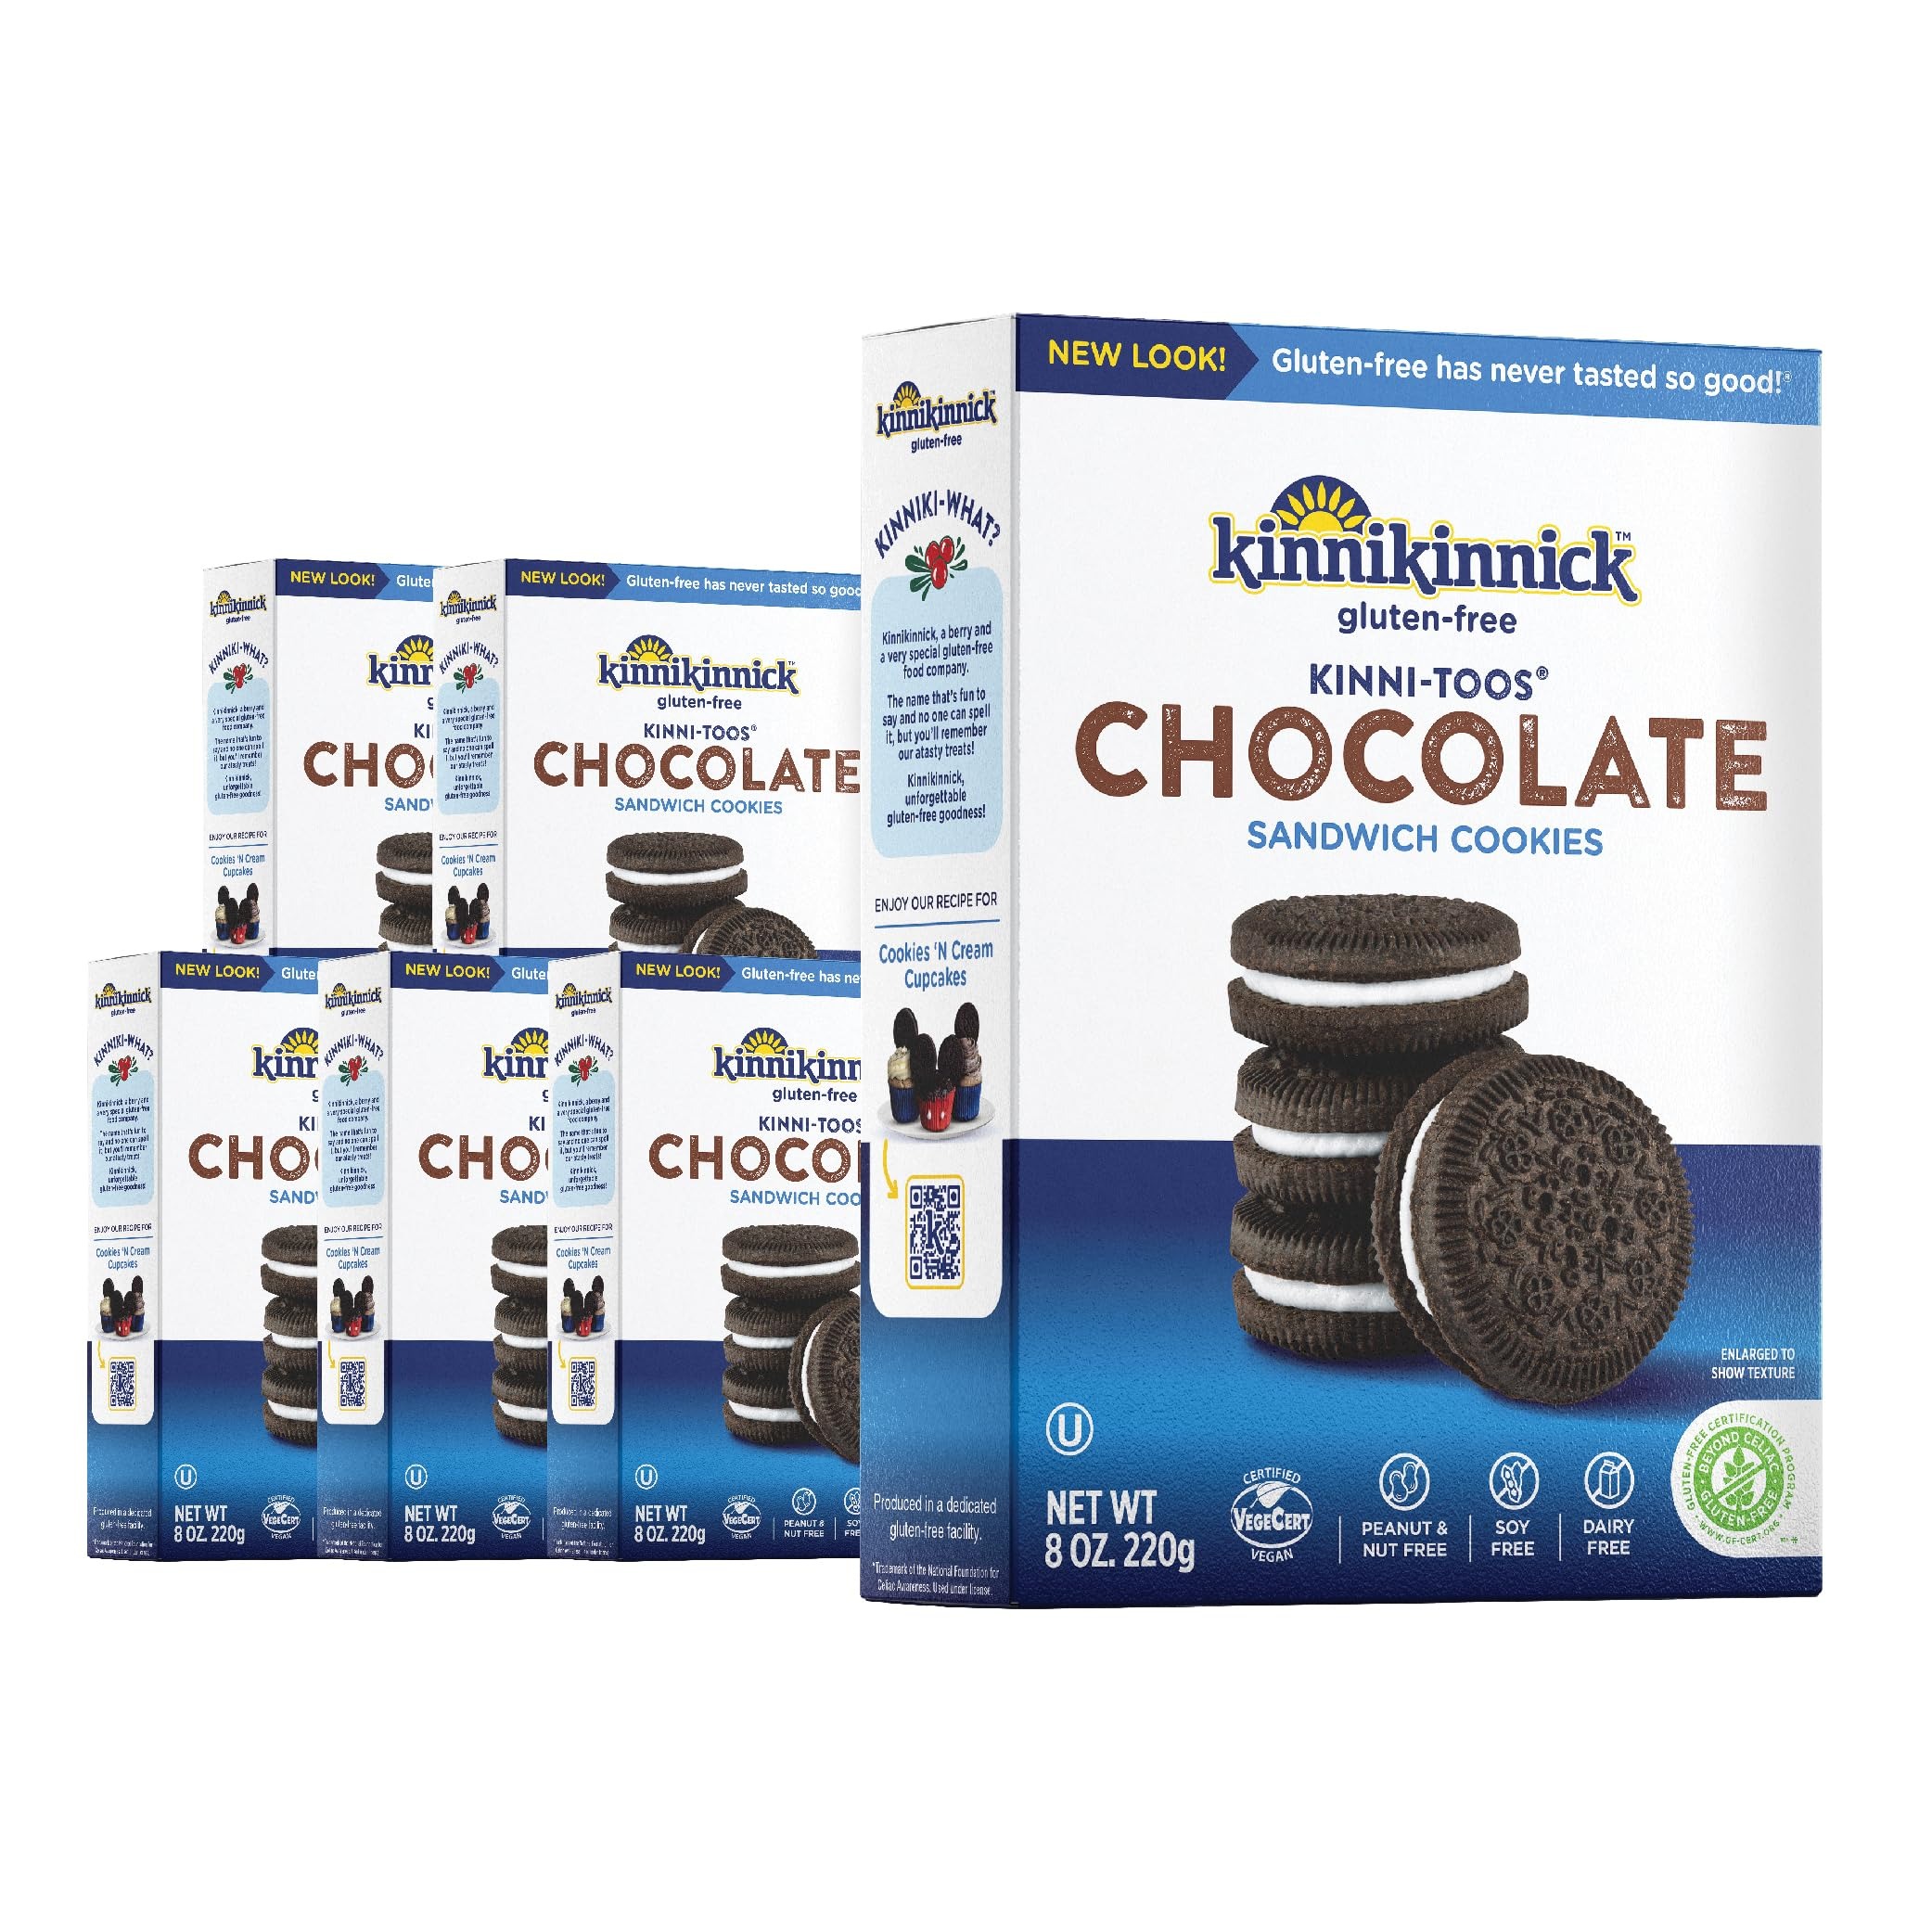
Item Name: Kinnikinnick - KinniTOOS Chocolate Sandwich Cream Cookies - Gluten Free, Allergy Friendly Vegan Cookies - 8 oz. Boxes - 6 Pack
Bullet Point 1: GLUTEN FREE CHOCOLATE SANDWICH COOKIES: The bold taste of the two chocolate cookies paired with a creamy center can a make it hard to believe that they are free of top allergens. Our KinniTOOS are Vegan Friendly, Gluten Free and Allergy Free!
Bullet Point 2: FLAVORFUL DELIGHT: KinniTOOS Chocolate Sandwich Cream Cookies are a perfect combination of smooth vanilla cream sandwiched between two rich chocolate cookies. Now everyone can enjoy the sweetness of a worry-free cookie.
Bullet Point 3: MULTIPLE WAYS TO ENJOY: Dunk in milk, crumble up for a tasty desert recipe, or enjoy on it's own - whichever way you choose, these cookies are sure to delight.
Bullet Point 4: FOR EVERY DIET: Kinnikinnick's range of mixes and prepared treats are guaranteed to make anyone with a food intolerance feel normal again and feel like they belong.
Bullet Point 5: KINNIKINNICK’S COMMITMENT: Crafting safe and scrumptious gluten-free baking since 1991- free from dairy, nuts, peanuts and soy, we are a family-owned business loved all around the world by those with dietary restrictions.
Product Description: Kinnikinnick Cookie Variety Pack - Montanas Chocolate Chip Cookies, KinniTOOS Chocolate and Vanilla Crème Cookies - Gluten Free, Allergy Friendly Vegan Cookies - 8oz. Boxes - 3 Pack, 1 of Each
Value: 48.0
Unit: Ounce

Price: 34.54